Franklin Mountain woodland snail

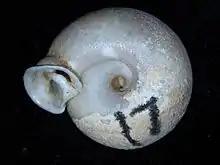
"Asmunella pasonis" shell - basal view

The Franklin Mountain woodland snail ("Ashmunella pasonis") is a species of land snail in the family Polygyridae. It is native to New Mexico and Texas in the United States.